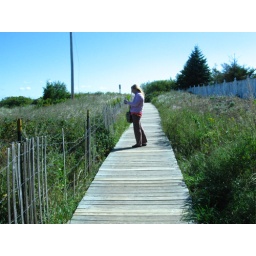
I obviously could not wait for my sister, who lives near the beach and was in turtle mode.